Operation Lone Star

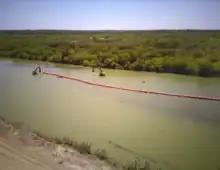
Construction of the Rio Grande barriers by OLS

In July 2022, the Department of Justice opened a civil rights investigation of OLS. According to a Texas Department of Public Safety email obtained by the "Texas Tribune", the investigation is focused on reviewing whether OLS violates Title VI of the Civil Rights Act of 1964, which prohibits discrimination on the basis of race, color, or national origin by programs that receive federal funds.